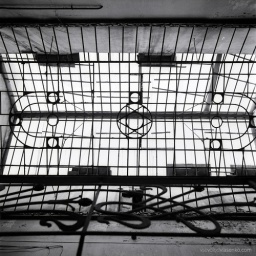
light window in old house